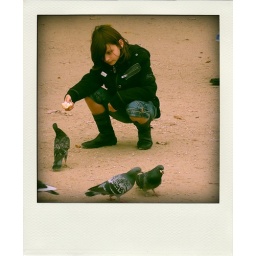
boy feeding birds in Paris